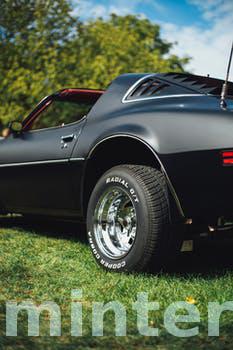
Label: Watermark